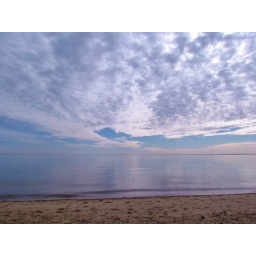
These feathered clouds filled the sky over the ocean at South Beach in Mashpee, MA